Colony Tower Complex

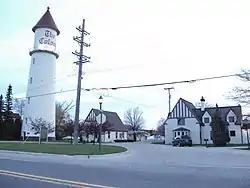

The Colony Tower Complex is a decorative water tower, with a gate and gatehouse, located at 6503 Dyke Rd. (M-29) in Pearl Beach, Michigan. The tower was listed on the National Register of Historic Places in 1994, and the gatehouse joined it in 1995.